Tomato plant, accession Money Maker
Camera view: horizontal (90 deg, fisheye); turntable rotation: 30 degrees
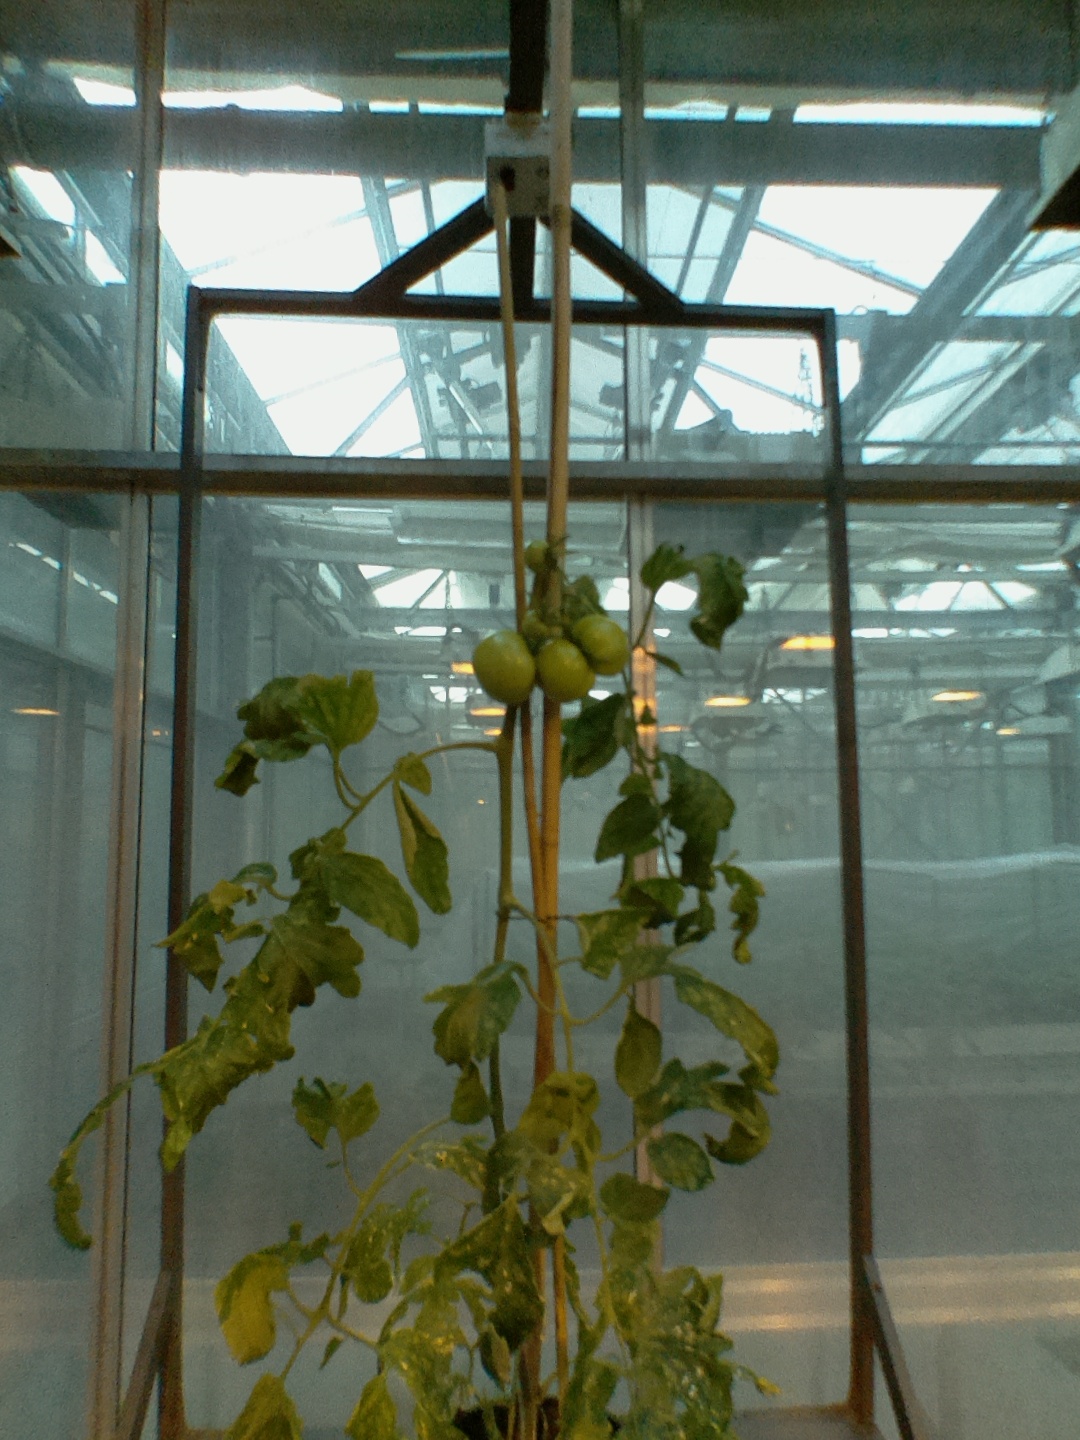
BBCH growth stage 76: 60%-70% of final fruit size